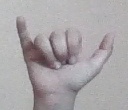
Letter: ya